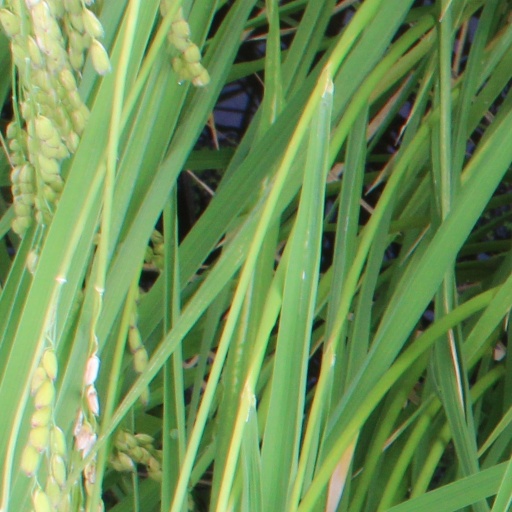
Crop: rice